Triumph Spitfire

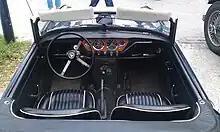
Interior

On 8 February 1968, Standard-Triumph general manager George Turnbull drove the 100,000th Triumph Spitfire off the Canley production line. More than 75% of this number had been exported outside the UK, including 45% to the US and 25% to mainland European markets.